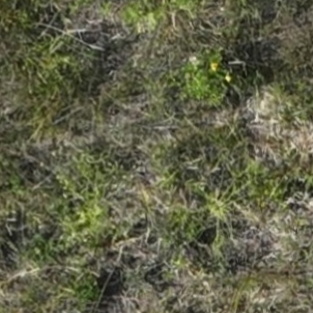
Month: july